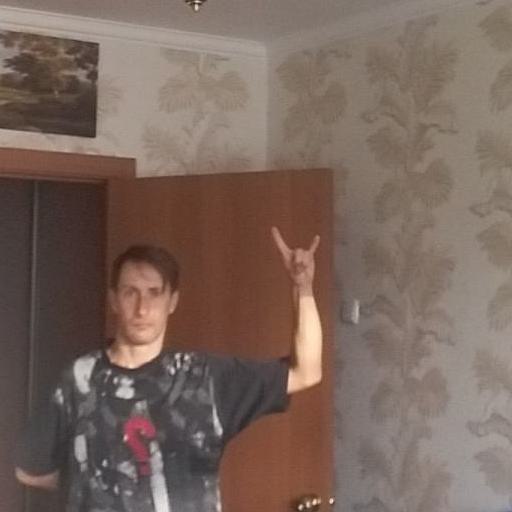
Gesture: rock